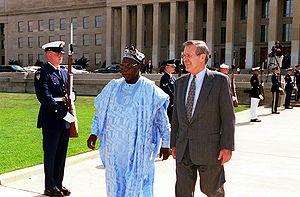
Olusegun Obasanjo est un militaire et homme d'État nigérian, chrétien de l'ethnie yoruba et originaire de la ville d'Abeokuta, dans l'État d'Ogun. il devient une première fois chef de l'État de 1976 à 1979 au sein du gouvernement militaire fédéral puis, revenu à la vie civile, il est élu président de la République pour deux mandats successifs, de 1999 à 2007.